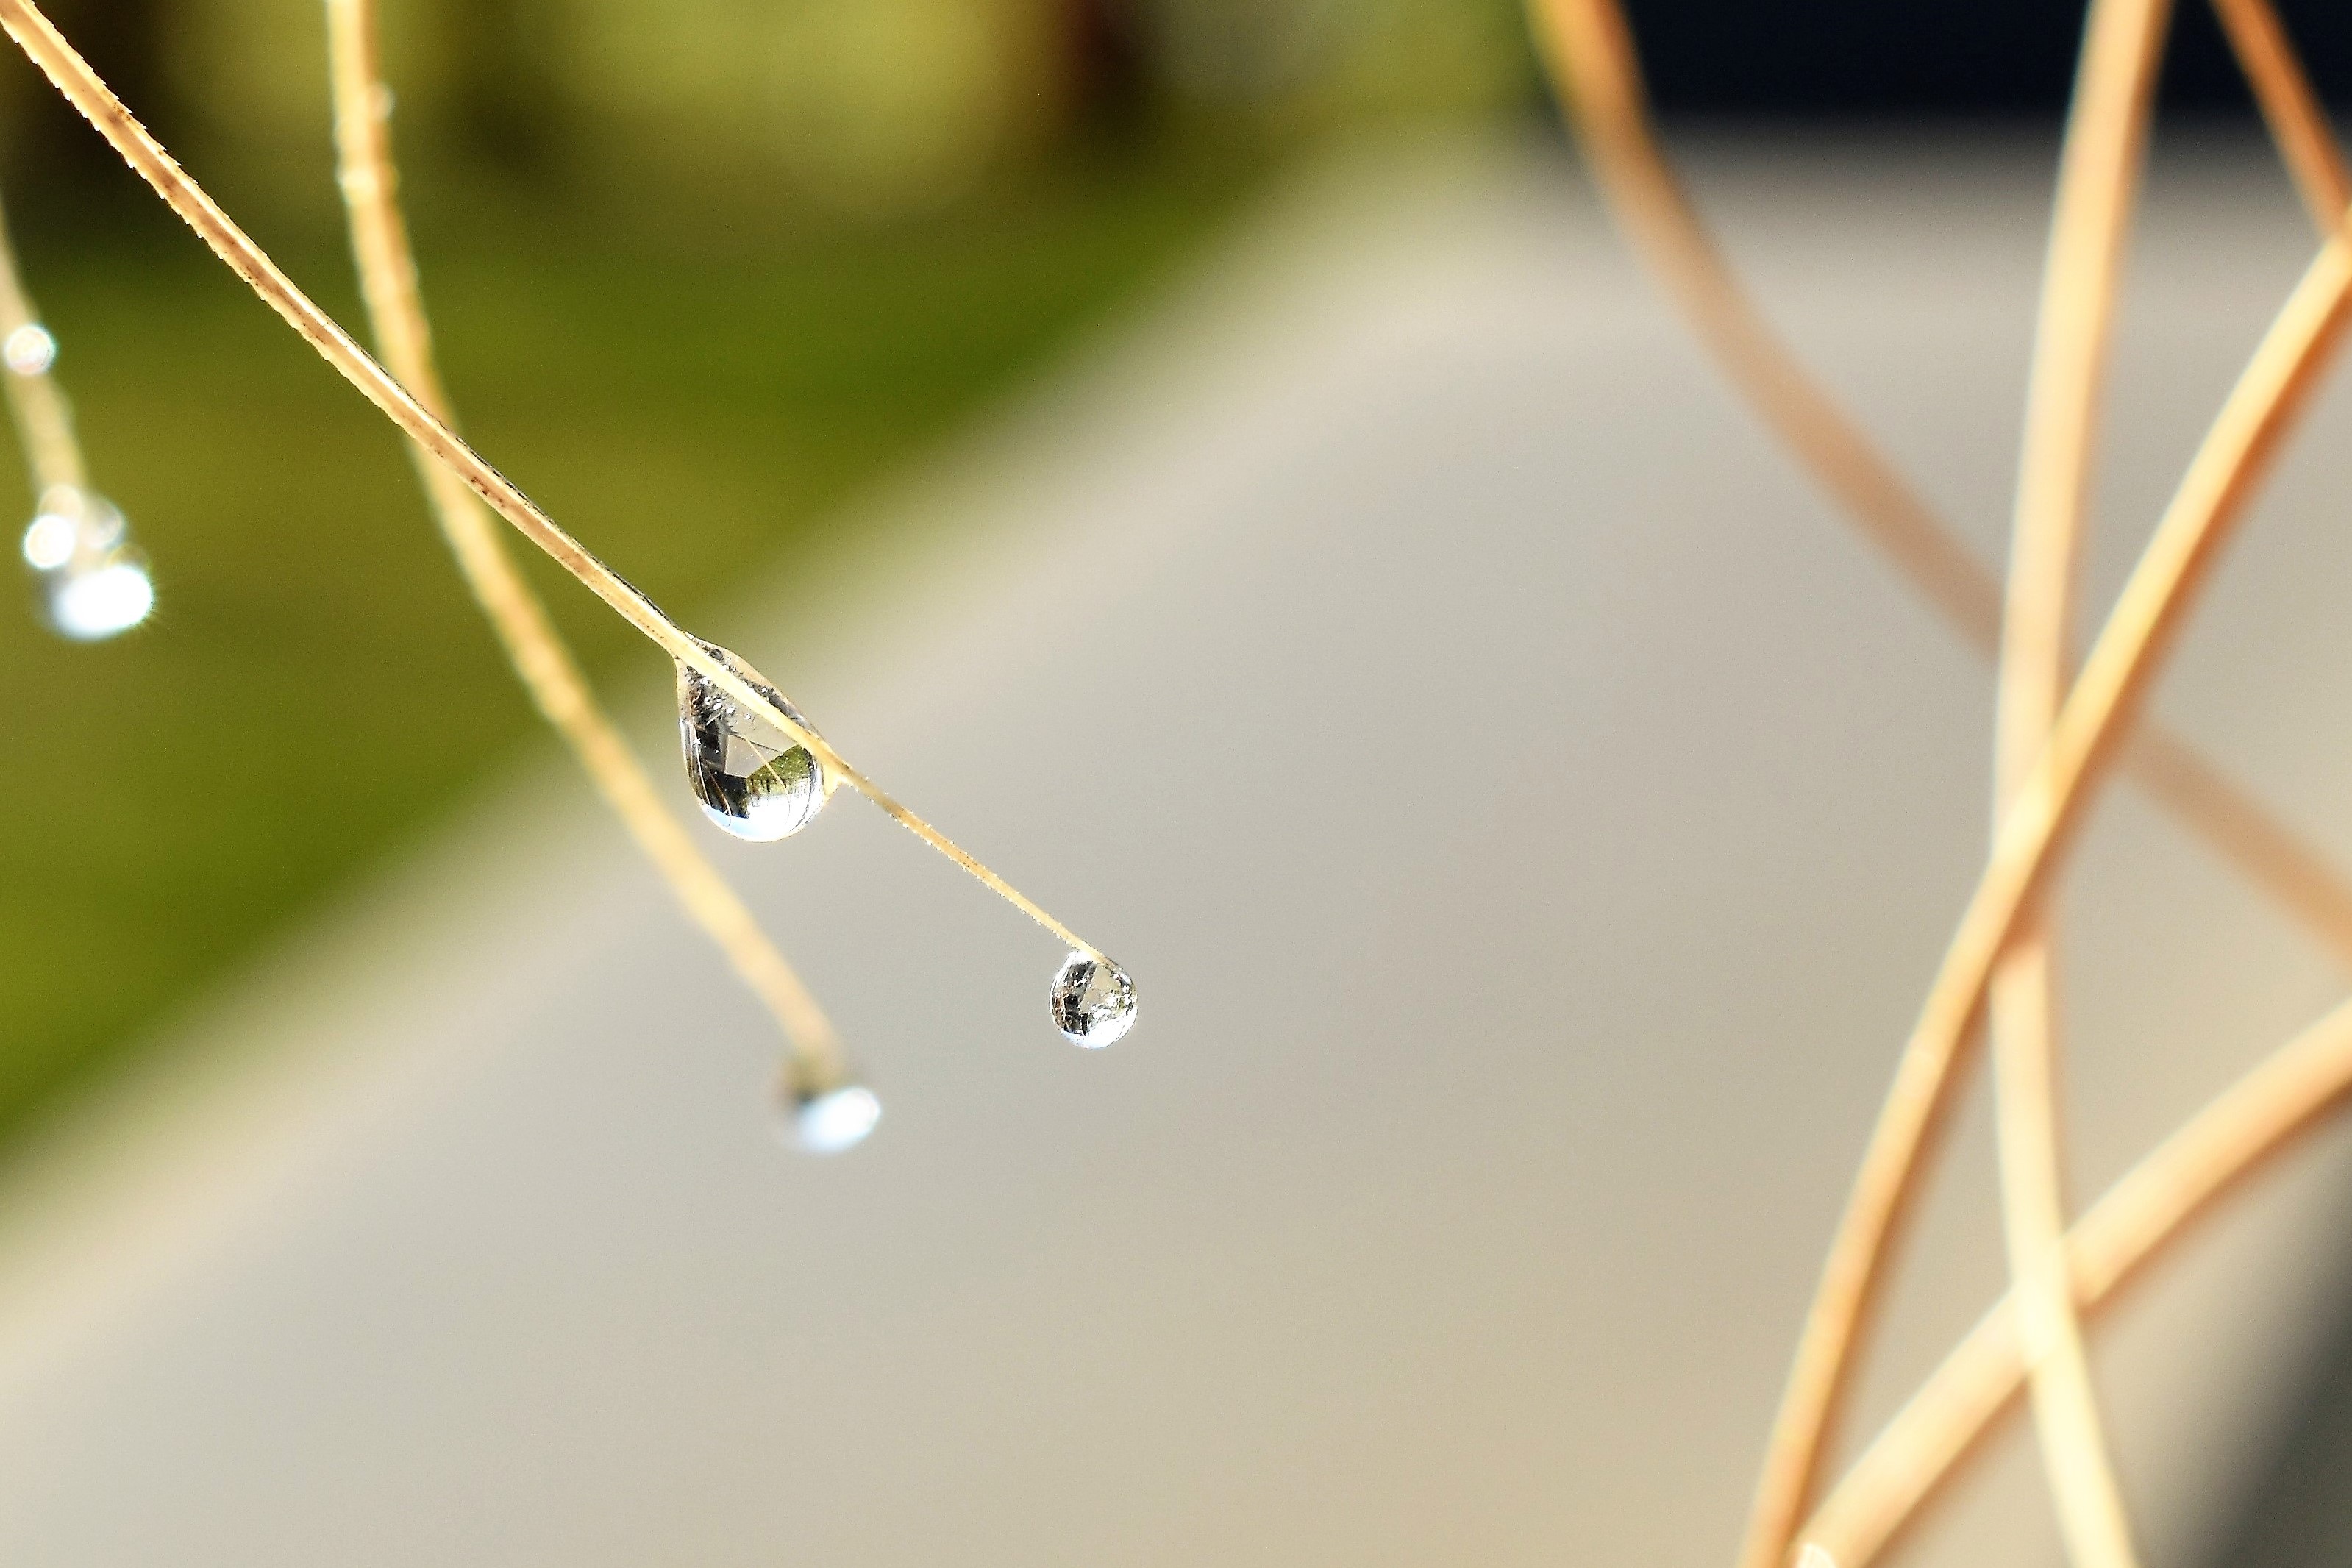
water, grass, branch, dew, light, plant, photography, sunlight, leaf, flower, line, green, autumn, yellow, close, drip, twig, close up, dewdrop, shape, drop of water, moisture, morgentau, macro photography, defrost, plant stem